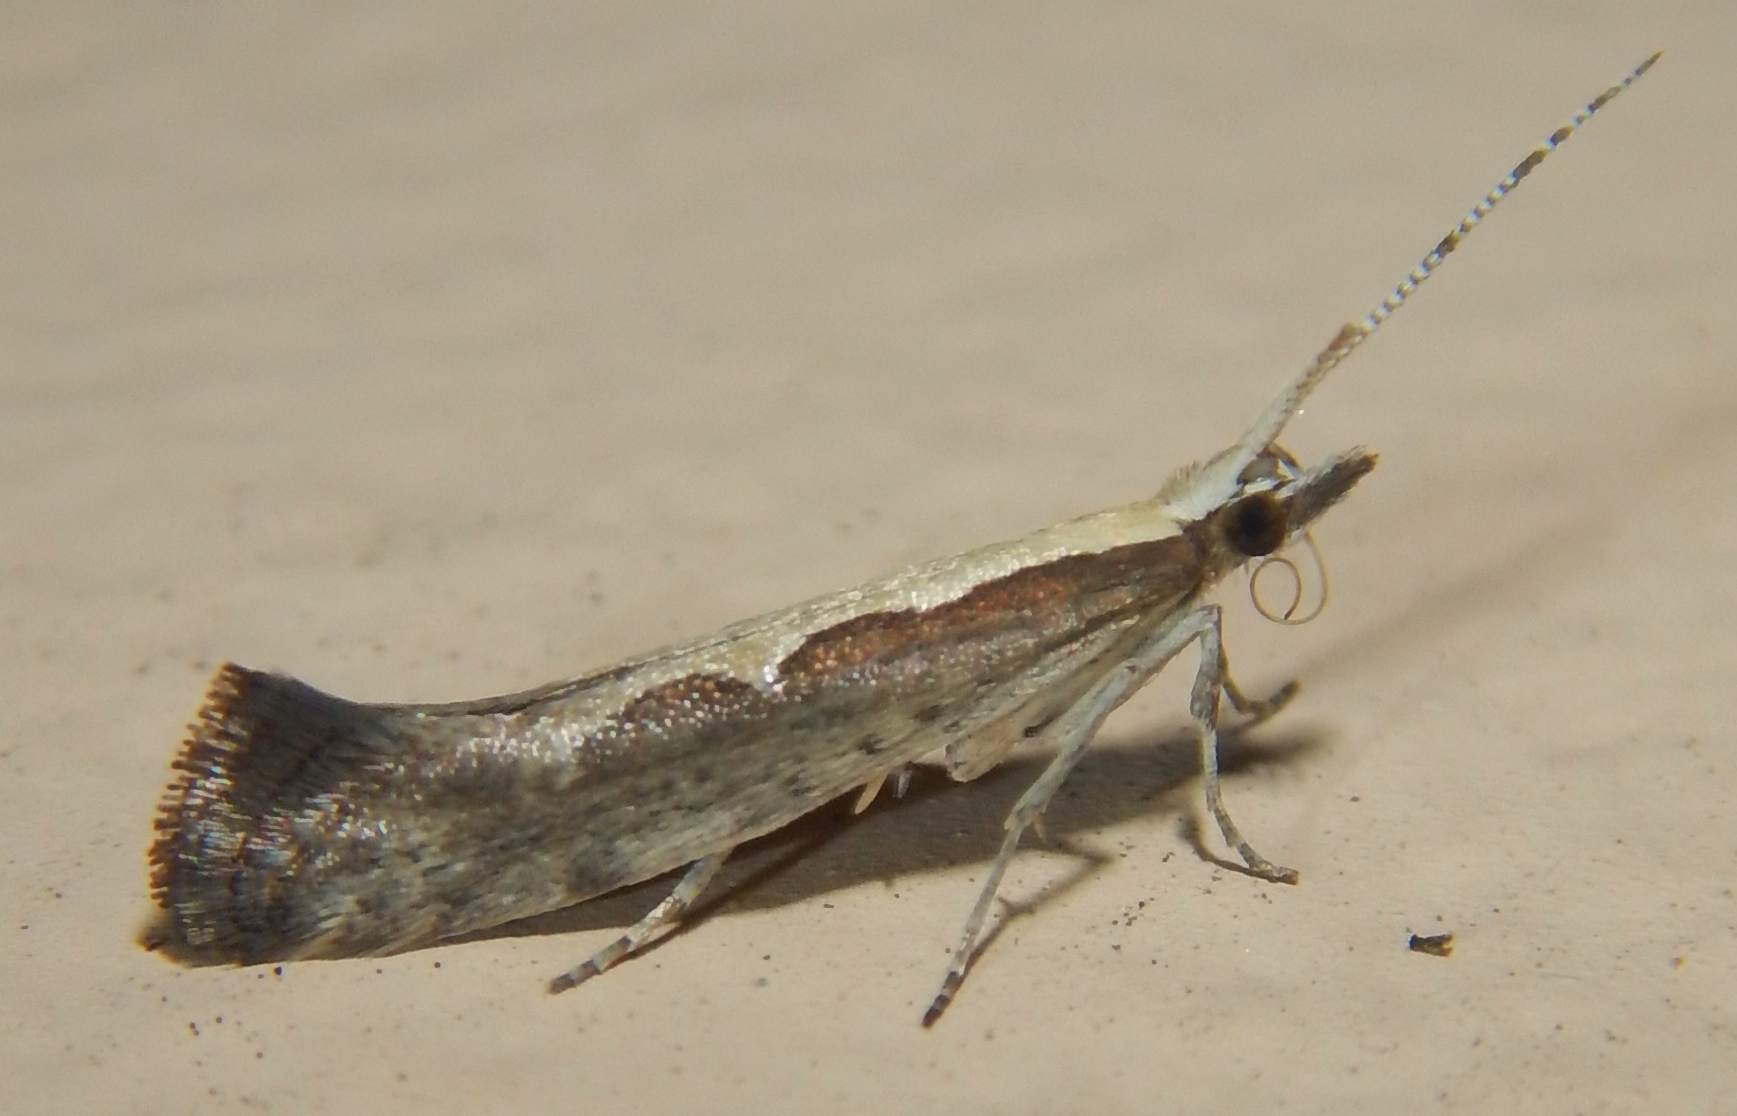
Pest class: diamondback_moth